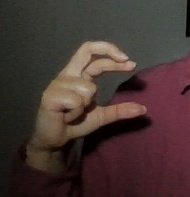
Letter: thal